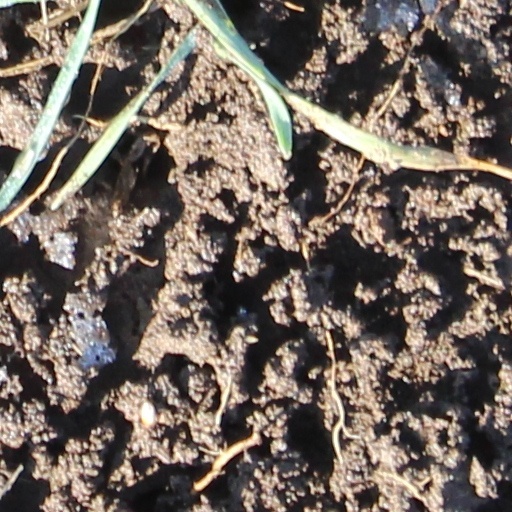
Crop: wheat